Question: Why is the paint peeling?
Tambaya: Meyasa fentin yake ɓarewa?
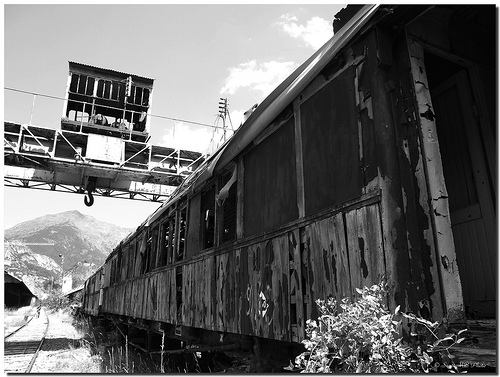
Answer: It's old.
Amsa: Ya tsufa.